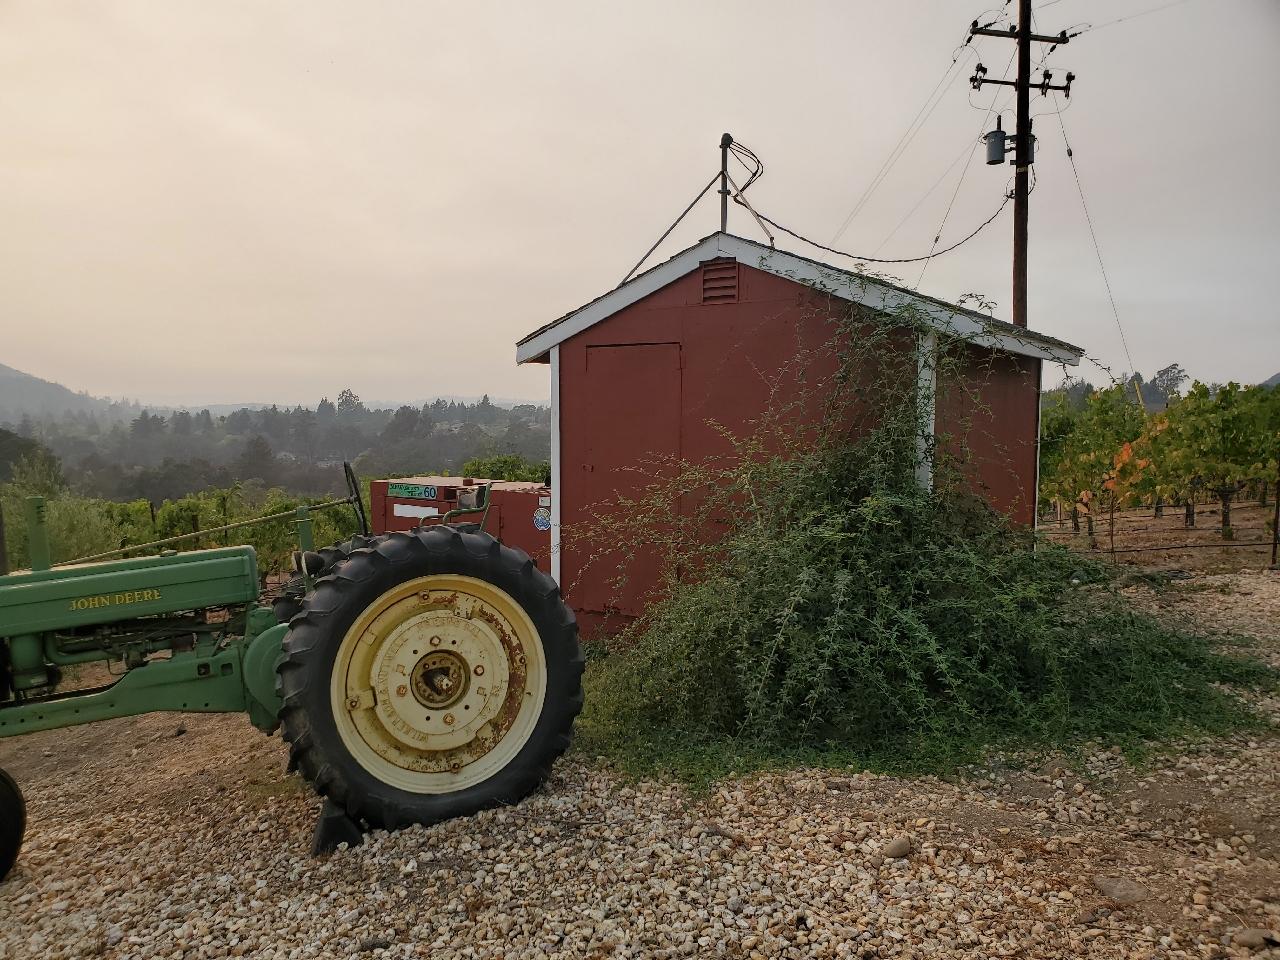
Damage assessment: no_damage